Gilbert Houngbo

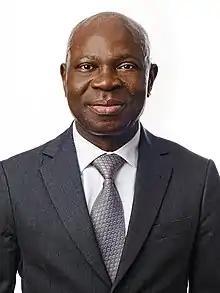

Gilbert Fossoun Houngbo (born 4 February 1961) is a Togolese politician and diplomat who was Prime Minister of Togo from September 2008 to July 2012. He has also held various positions within the United Nations System, including the United Nations Development Programme (UNDP), the International Labour Office and the International Fund for Agricultural Development (IFAD). In 2022 he was elected as the 11th Director-General of the International Labour Organization (ILO).